Consejo popular

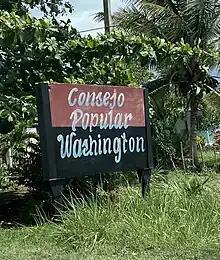
The consejo popular of George Washington, Cuba sign seen when entering the ward

In Cuba, a consejo popular (sometimes shortened to CP) is an electoral ward or political-administrative demarcation of the National Assembly of People's Power of Cuba.